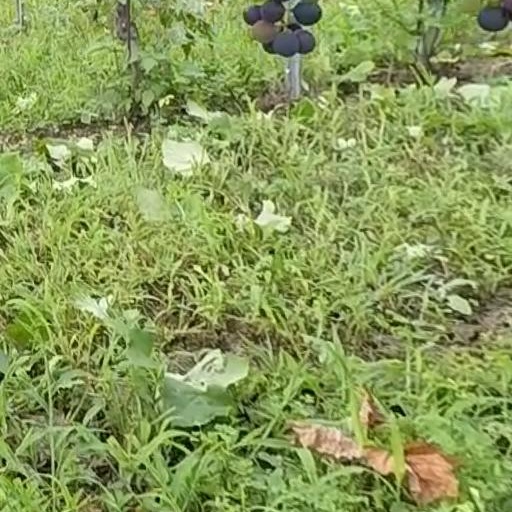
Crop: grape